Taoyuan International Airport

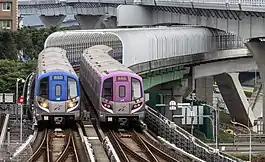
Taoyuan Airport MRT Commuter (left) and Express (right) trains

The airport is operated by the Taoyuan International Airport Corporation, a company wholly owned by the Government of Taiwan. The Civil Aeronautics Administration (CAA) is responsible for the provision of air traffic control services, certification of Taiwan registered aircraft, and the regulation of general civil aviation activities.